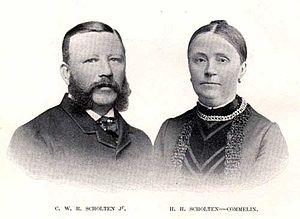
Hendrina Hermina Scholten-Commelin est une travailleuse sociale et féministe néerlandaise.